Boulton and Park

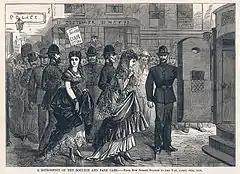
Boulton and Park leaving Bow Street Magistrates' Court

On the evening of 28 April 1870 Boulton and Park—both in drag—went to the Strand Theatre where they had reserved a box; they were accompanied by two friends, Hugh Mundell and Cecil Thomas, both of whom were wearing male attire. When the group left the theatre and ordered a cab, Boulton and Park were arrested; Thomas ran off and Mundell accompanied the pair to the police station in Bow Street. As the police were unsure whether Boulton and Park were male or female—despite both stating they were men dressed as women for a "lark"—they were ordered to undress, and did so, in front of several policemen. The two men were kept in Bow Street overnight and were kept company by Mundell, who had been arrested at the station for refusing to give his name and address.